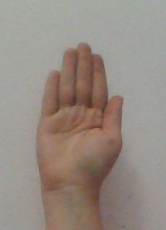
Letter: seen